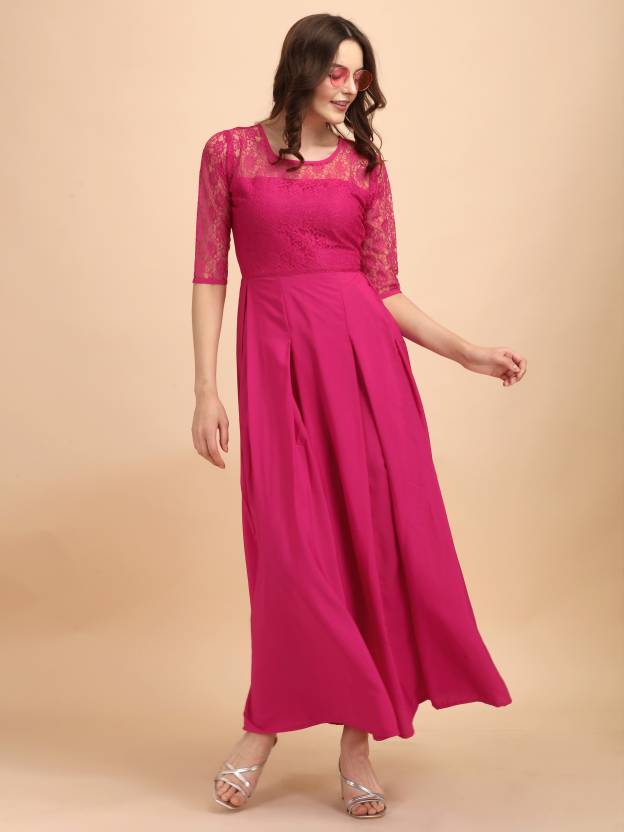
Product: Women Maxi Pink Dress
Price: ₹349
Colors: Pink